Balaklava Bay

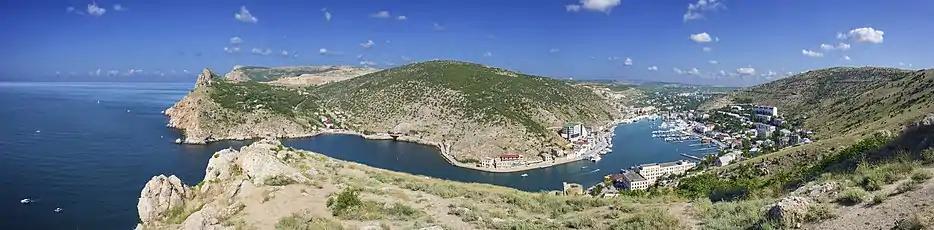
Balaklava Bay as seen from the Genoese fortress Cembalo.

Balaklava Bay is a bay in the Black Sea near Balaklava, Crimea.